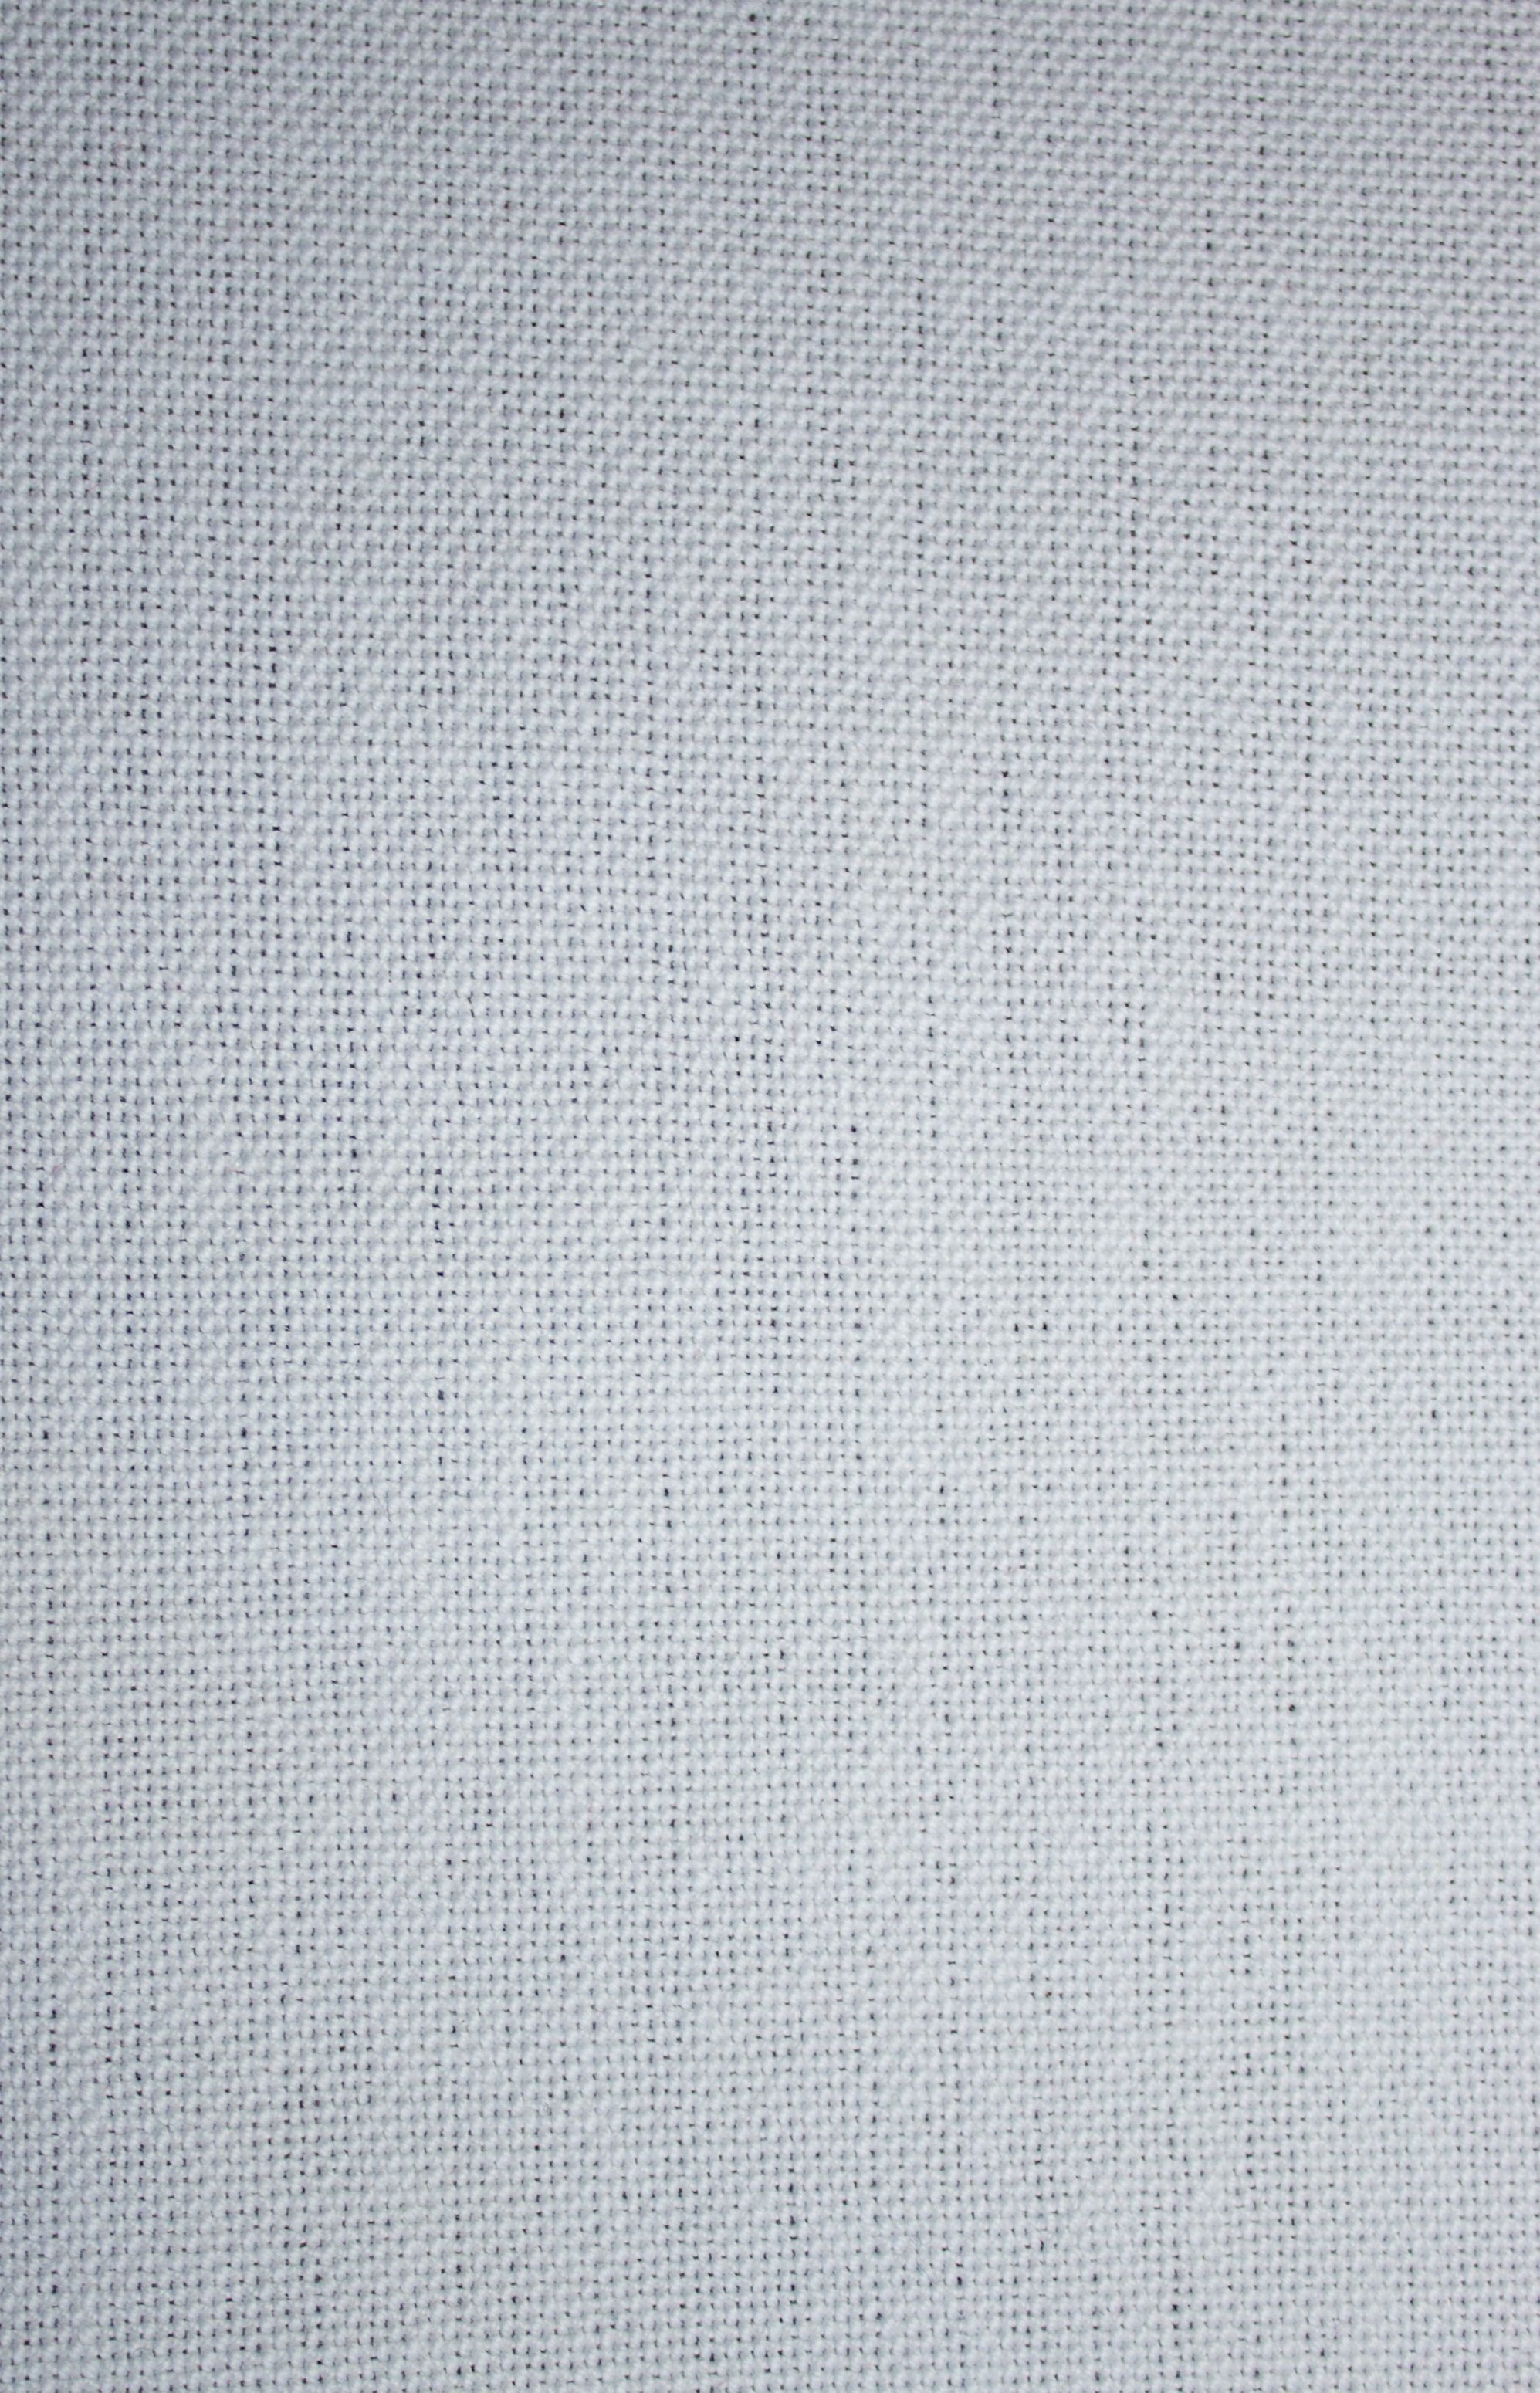
light, vintage, texture, floor, decoration, pattern, natural, fashion, material, tablecloth, fabric, textile, background, design, style, cotton, backdrop, flooring